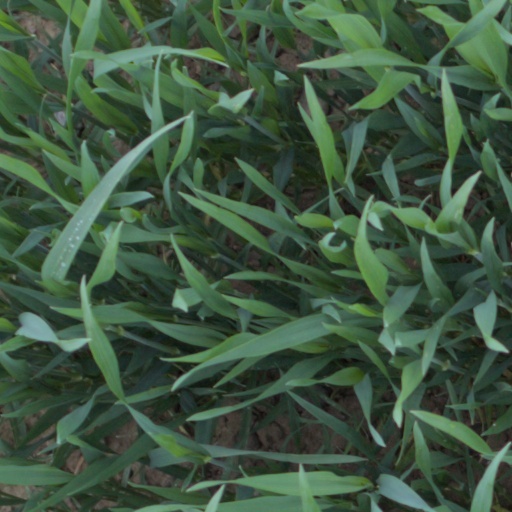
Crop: wheat